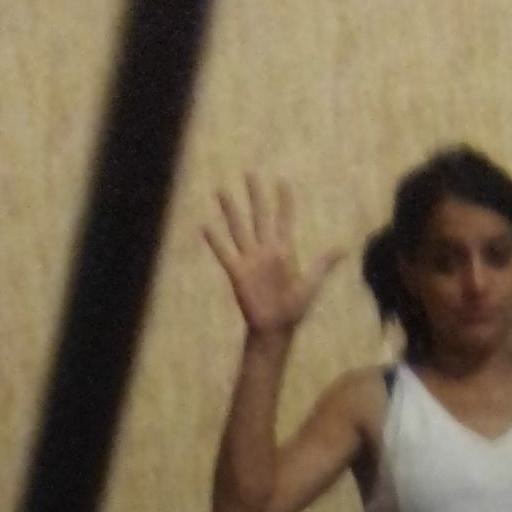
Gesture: palm